Youghal Town Hall

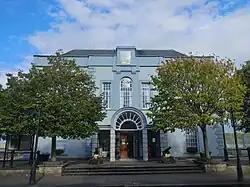
Youghal Town Hall

Youghal Town Hall, also known as The Mall House, Youghal, is a municipal building in The Mall, Youghal, County Cork, Ireland. The building accommodates an entertainment venue known as The Mall Arts Centre. It is included in Cork County Council's Record of Protected Structures.